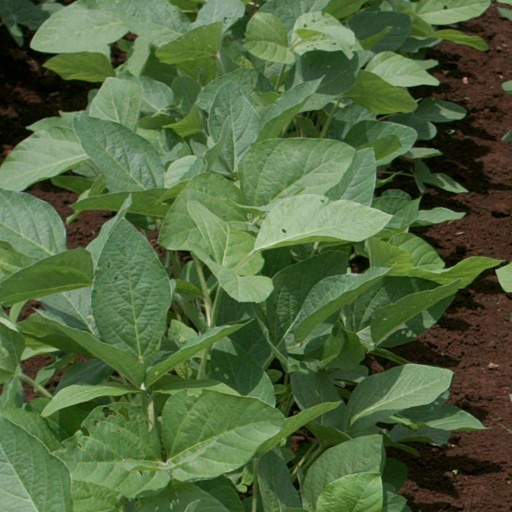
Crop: soybean